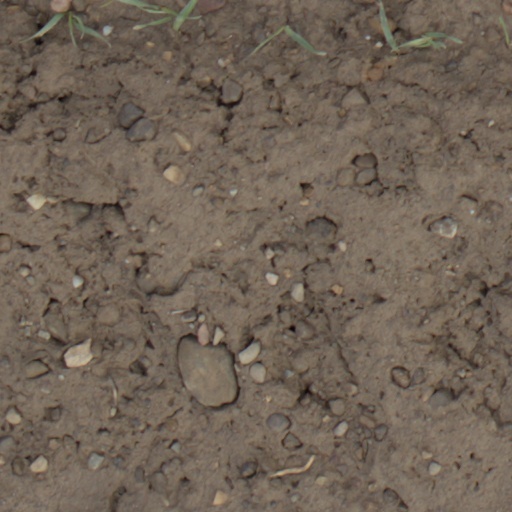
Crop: wheat